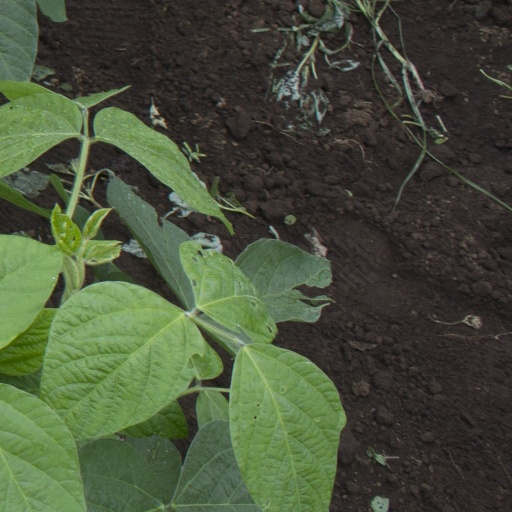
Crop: soybean